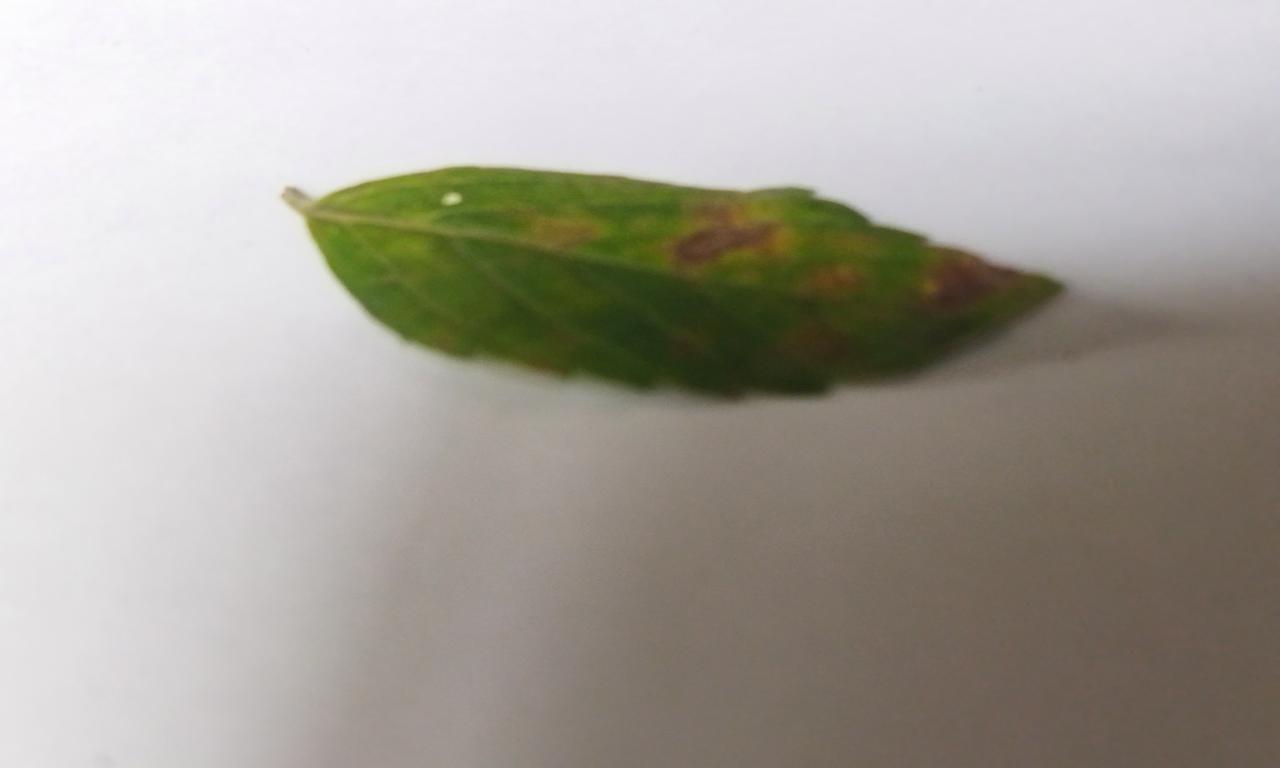
Label: Spoiled